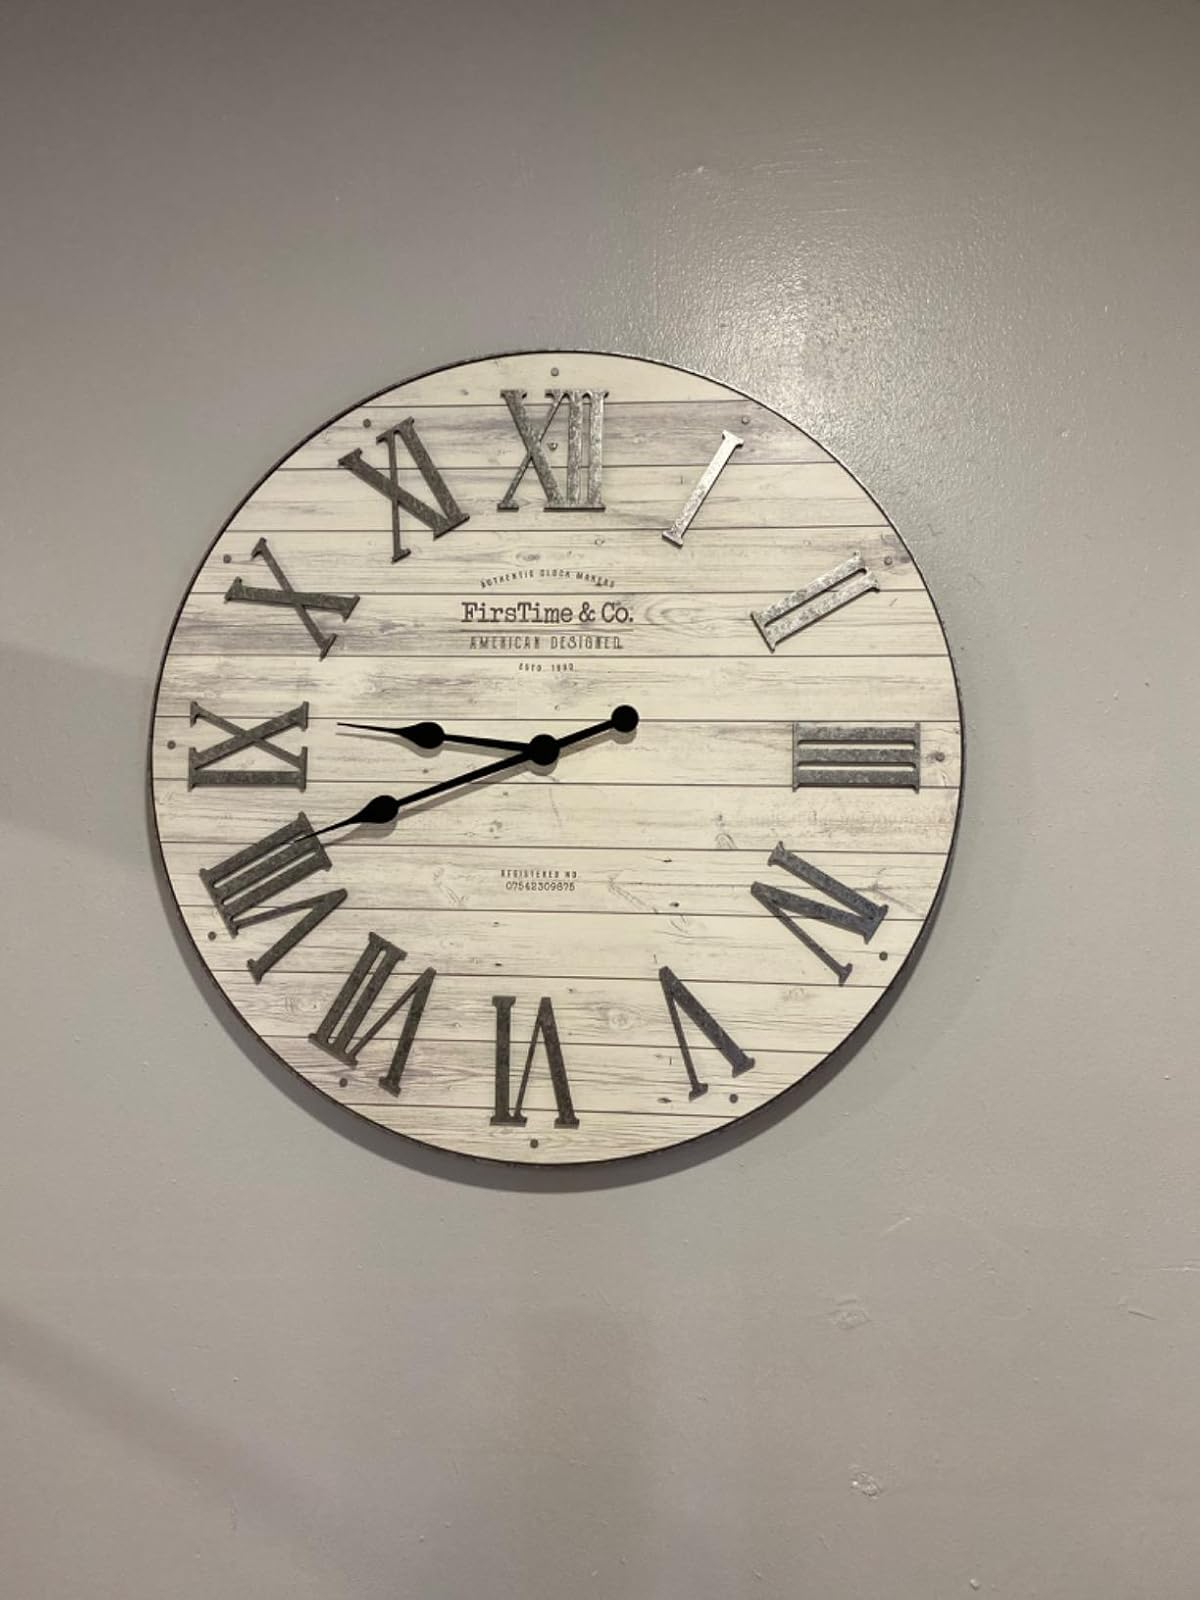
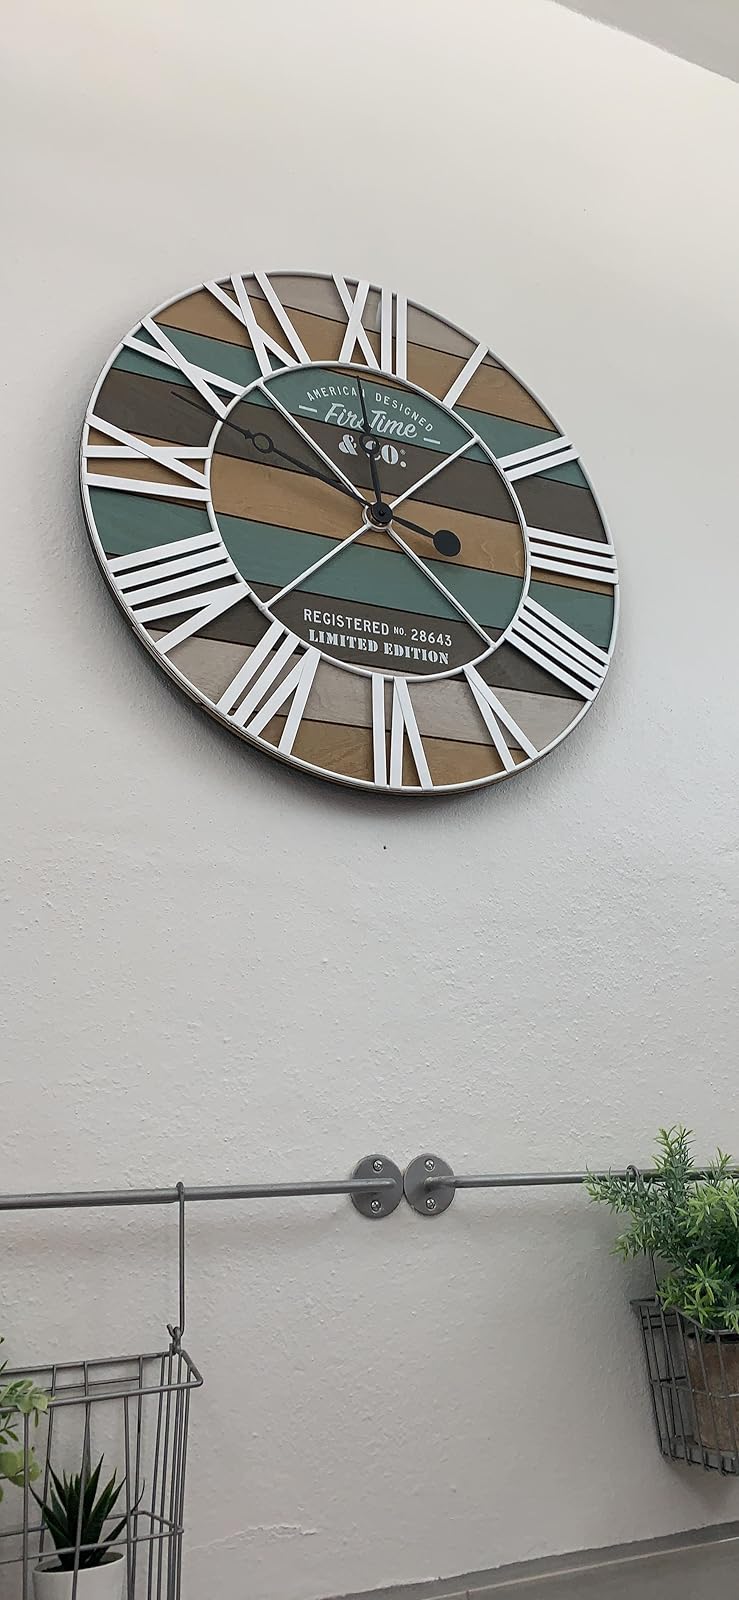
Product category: clock
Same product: no